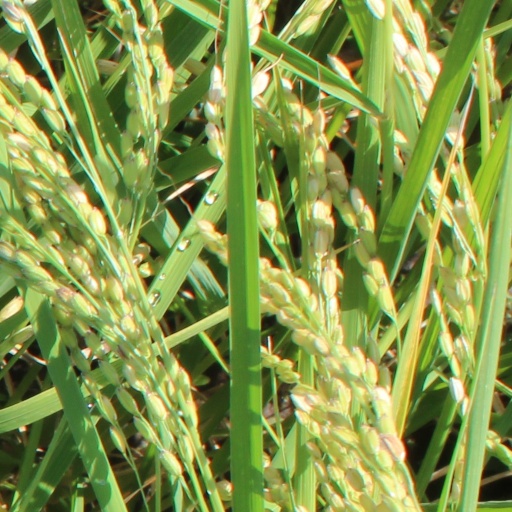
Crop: rice